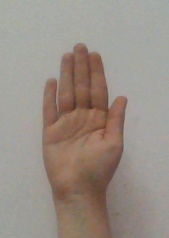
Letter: seen